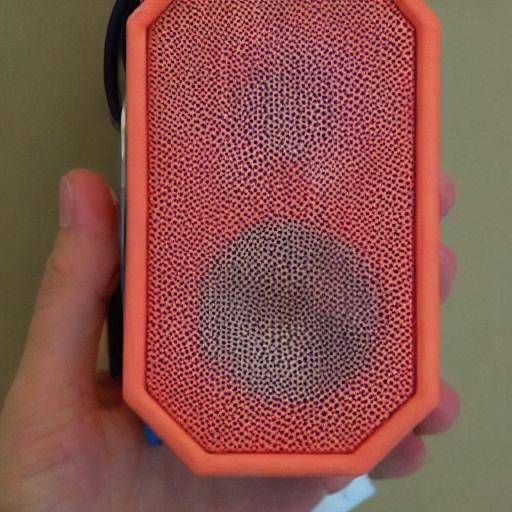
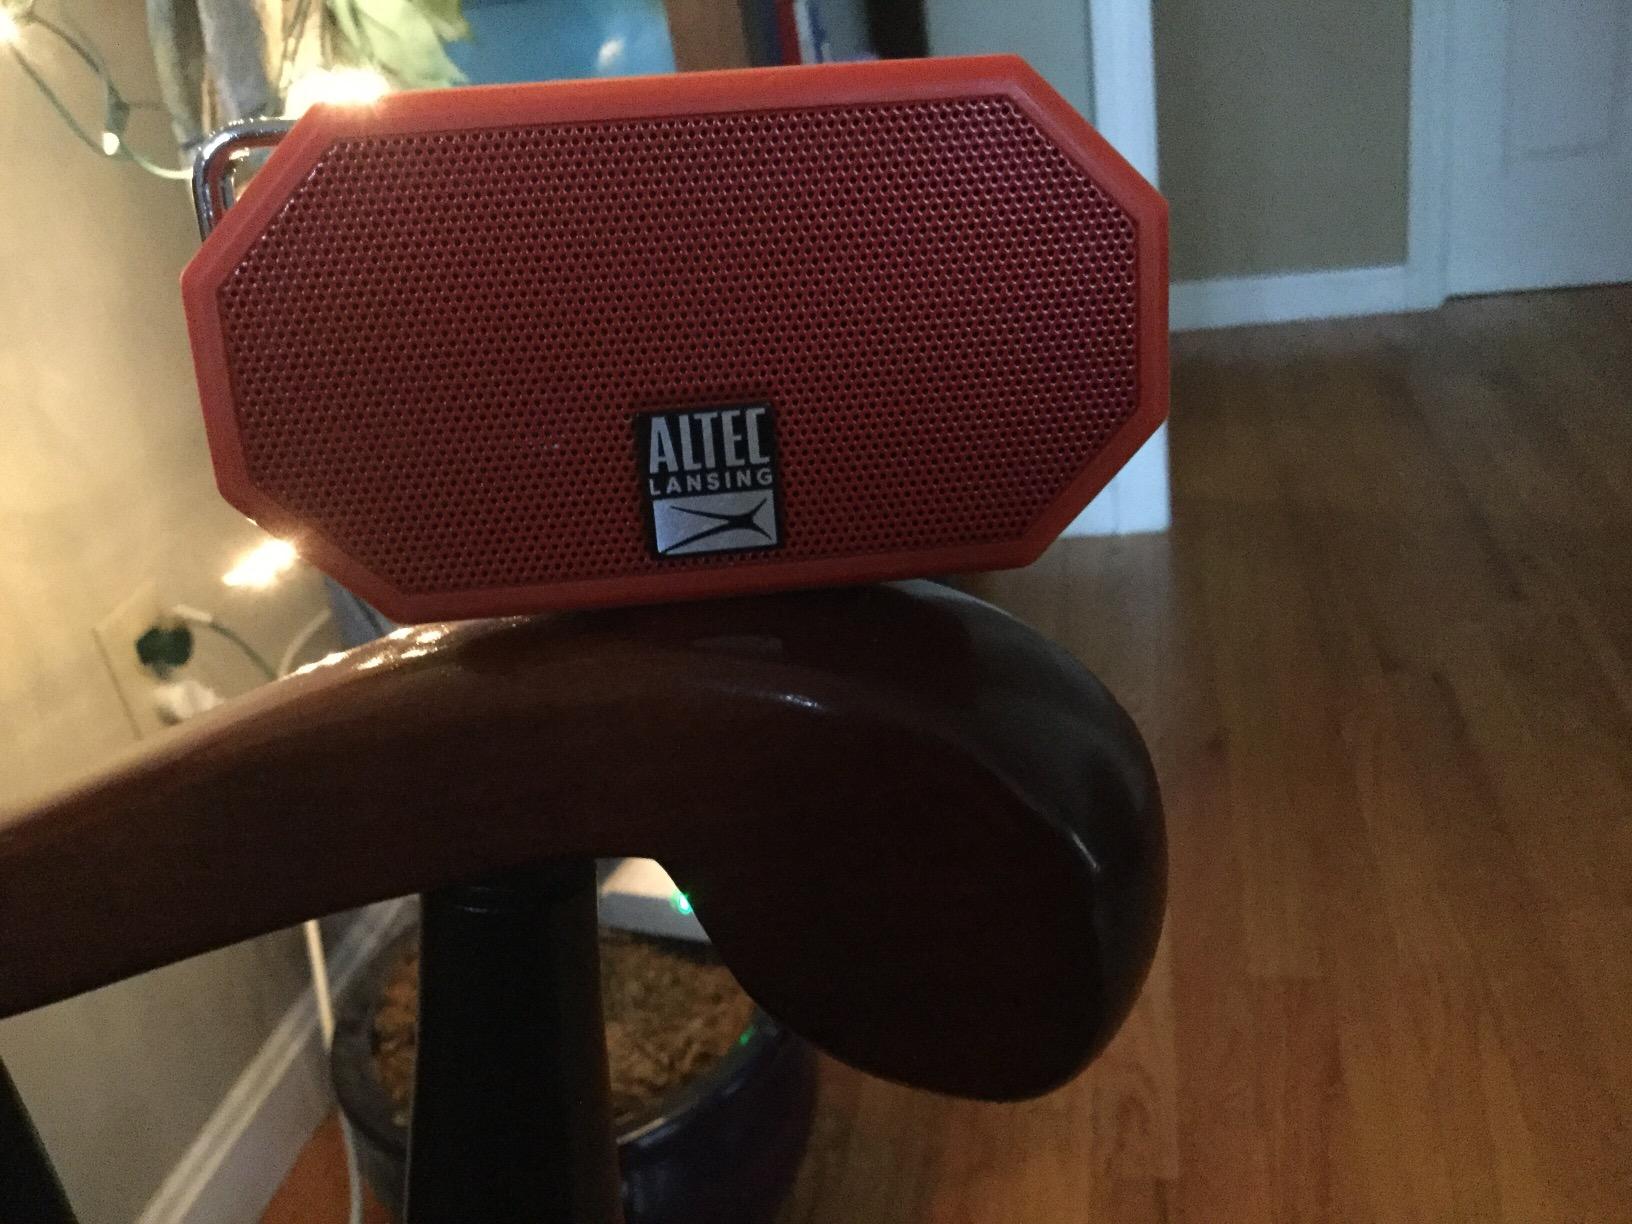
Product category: speaker
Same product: no